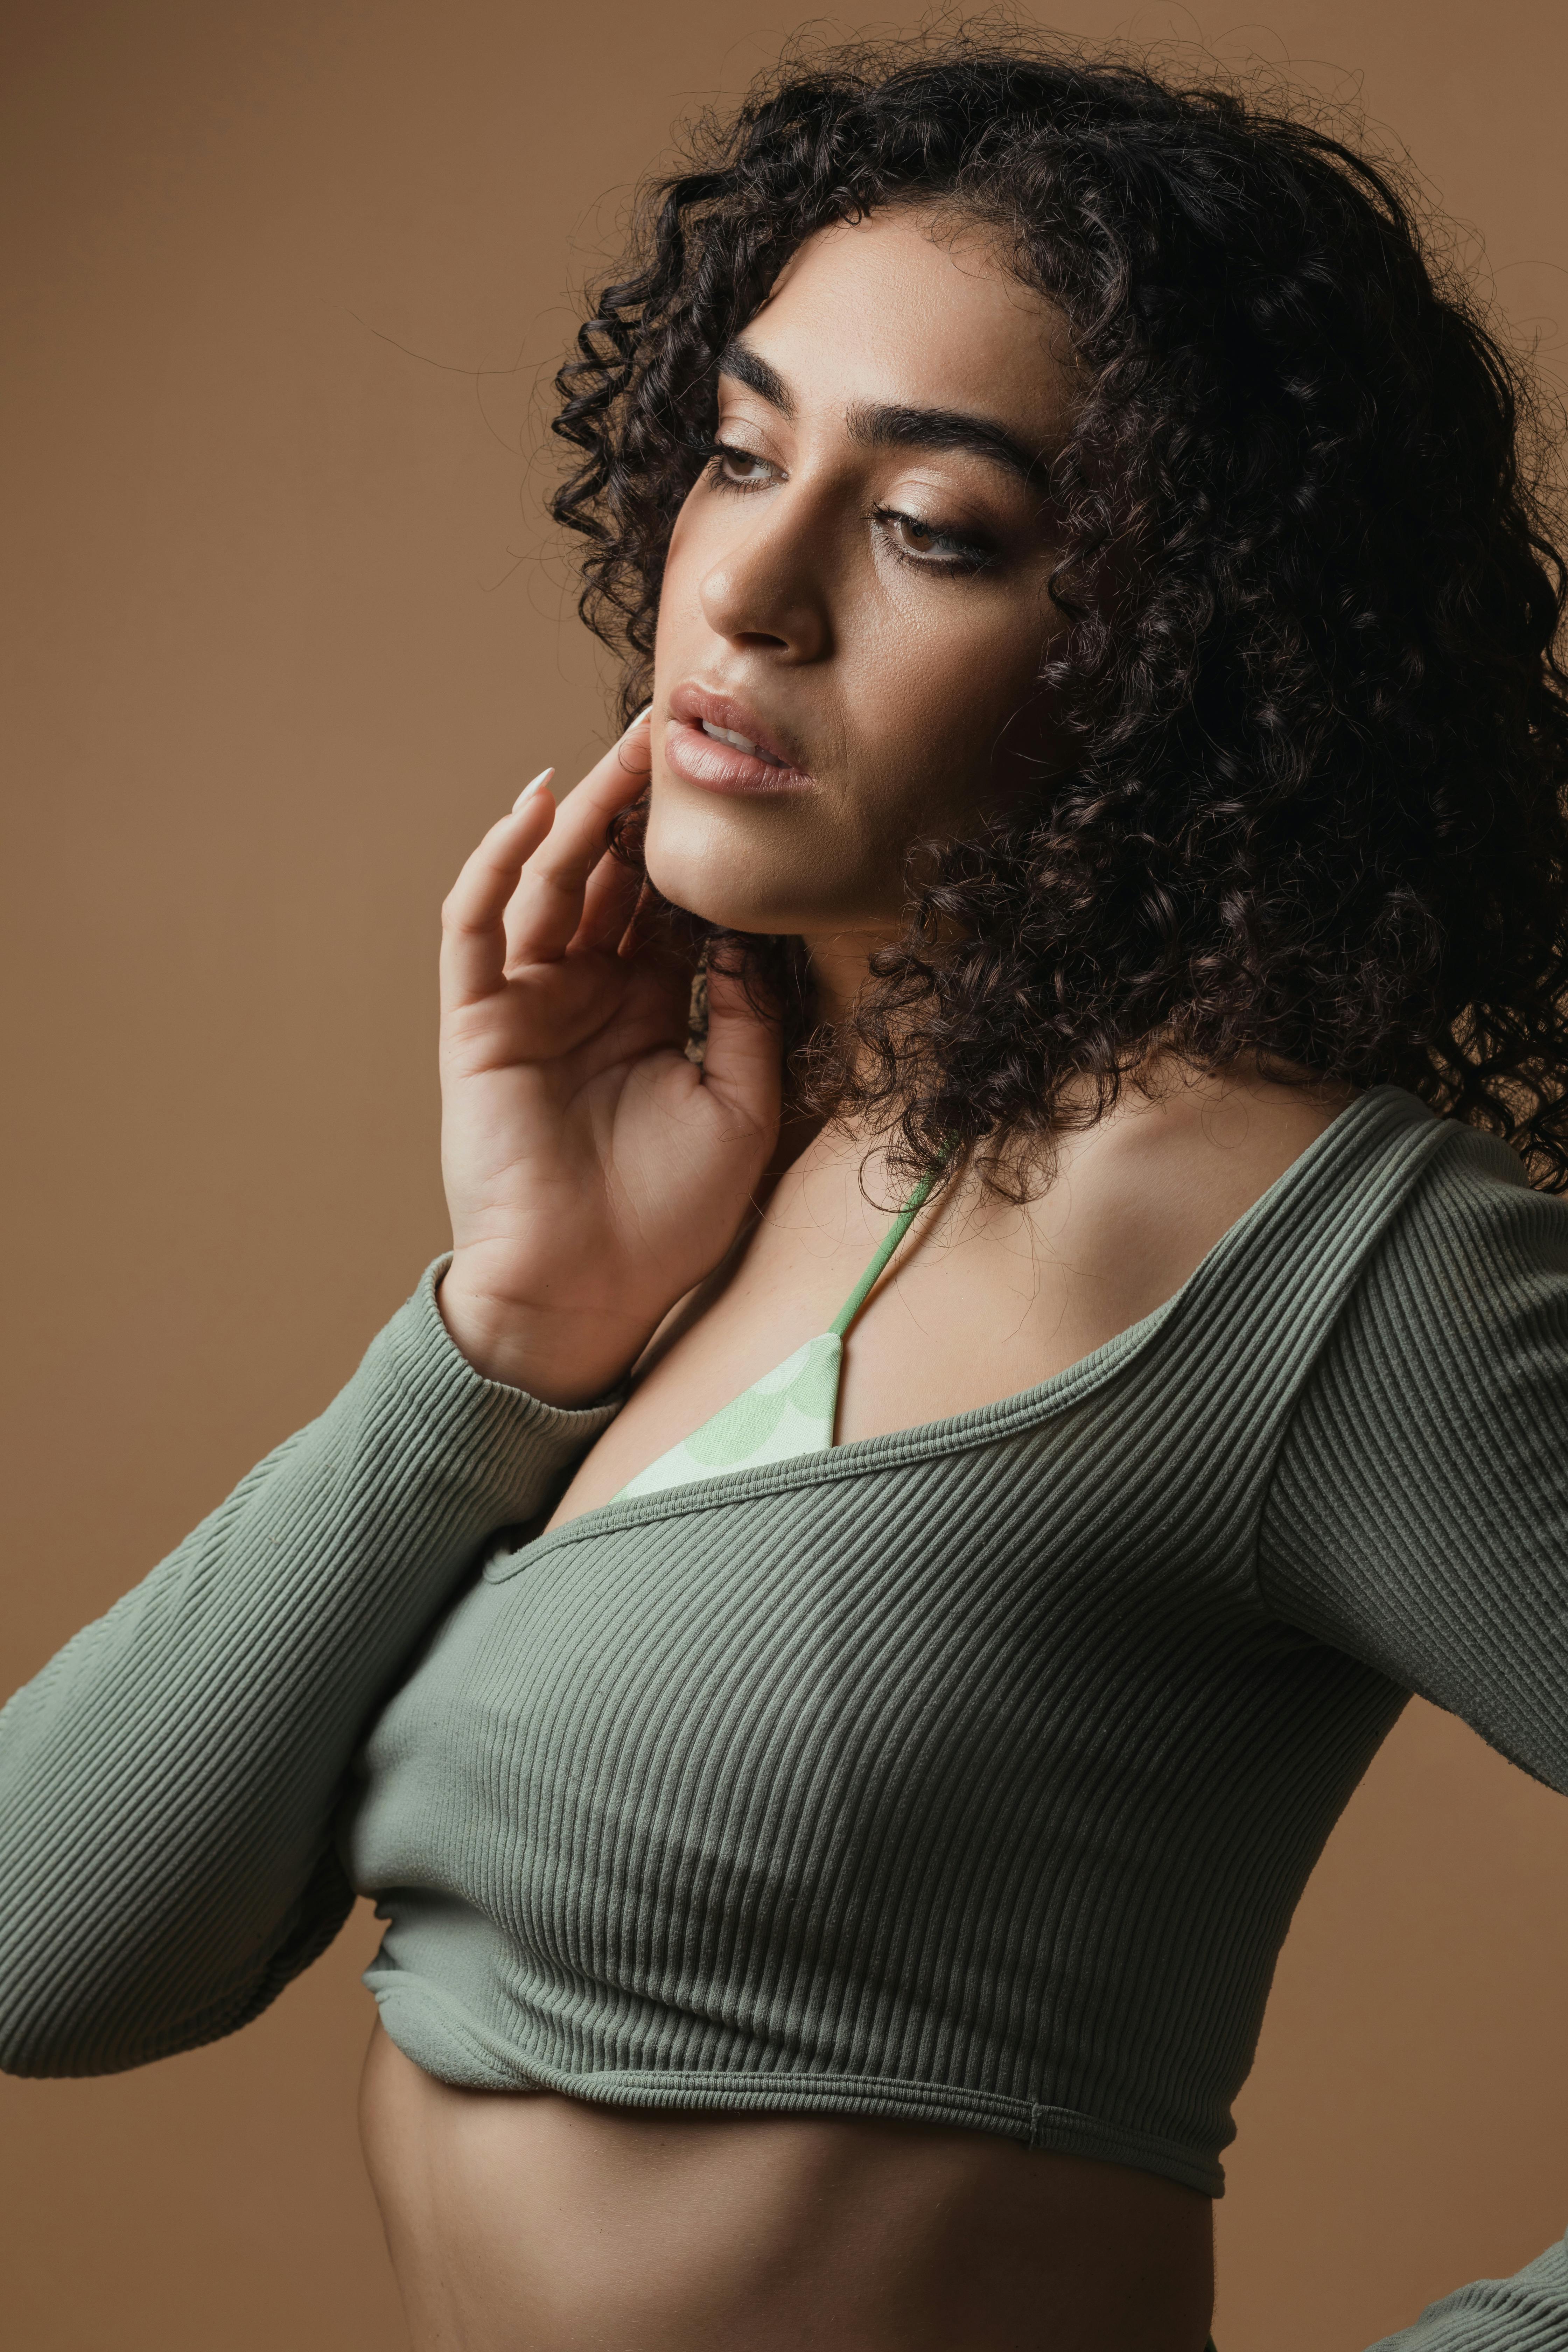
woman, hair, joint, head, lip, chin, hand, shoulder, arm, eye, muscle, neck, fashion, flash photography, sleeve, waist, eyelash, gesture, thigh, chest, elbow, black hair, cool, trunk, ringlet, abdomen, sunglasses, long hair, t shirt, human leg, blond, brown hair, undergarment, jewellery, fashion model, fashion design, sitting, necklace, navel, sportswear, art model, brassiere, afro, lingerie, physical fitness, portrait photography, selfie, photo shoot, top, portrait, eyewear, model